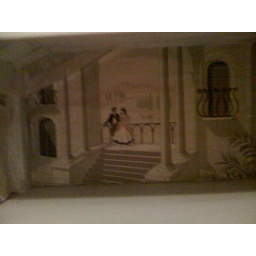
Wall paper in the house I grew up in